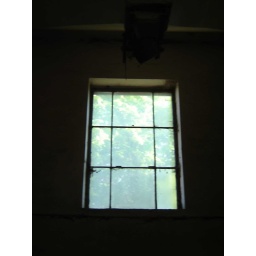
the tree opposite the mill was a horse chestnut in full bloom